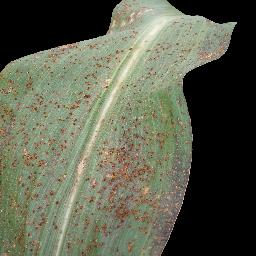
Label: Corn___Common_rust